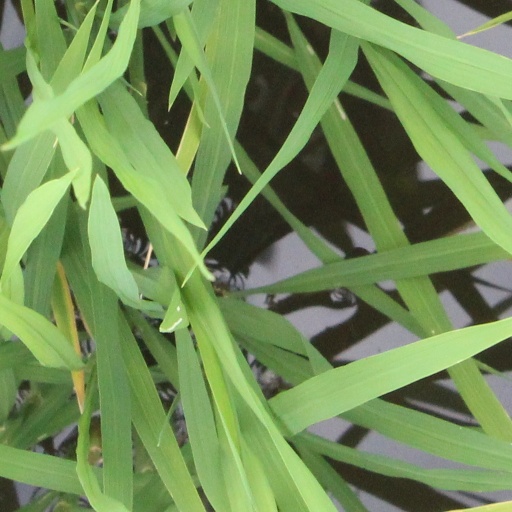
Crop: rice